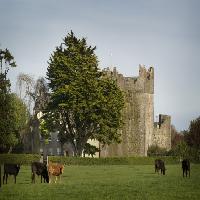
Weather: cloudy or overcast